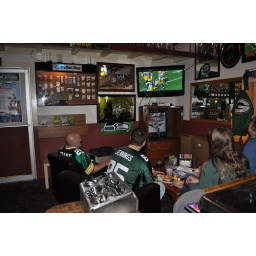
Best seat in the house if you are a Club Sponsor!